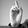
ASL letter: D